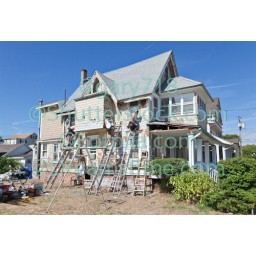
Beach house under remodeling in Ocean Grove - a small beach town New Jersey